Pune

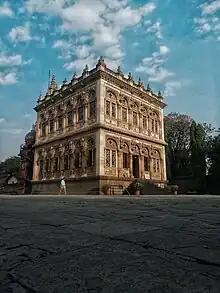
Shinde Chhatri in Wanowrie.

Pune is a well known manufacturing and industrial center of India. With an estimated nominal GDP of Rs. 3,31,478 crores for year 2019–20, Pune District is the third largest contributor to the economy of Maharashtra, after Mumbai and Thane. Pune has the fifth largest metropolitan economy and the sixth highest per capita income in the country. As per the Directorate of Economics and Statistics (Government of Maharashtra), the GDP per capita of Pune District in 2019–20 was Rs. 3,16,848. In 2014–15, the manufacturing sector provided employment to over 500,000 people.